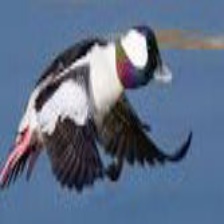
Species: BUFFLEHEAD
Scientific name: BUCEPHALA ALBEOLA
ImageNet parent category: drake